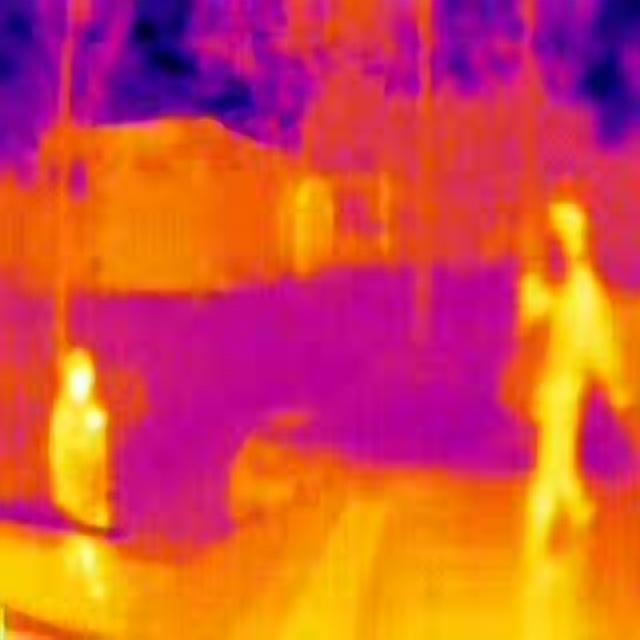
Detected objects:
label: person
label: person